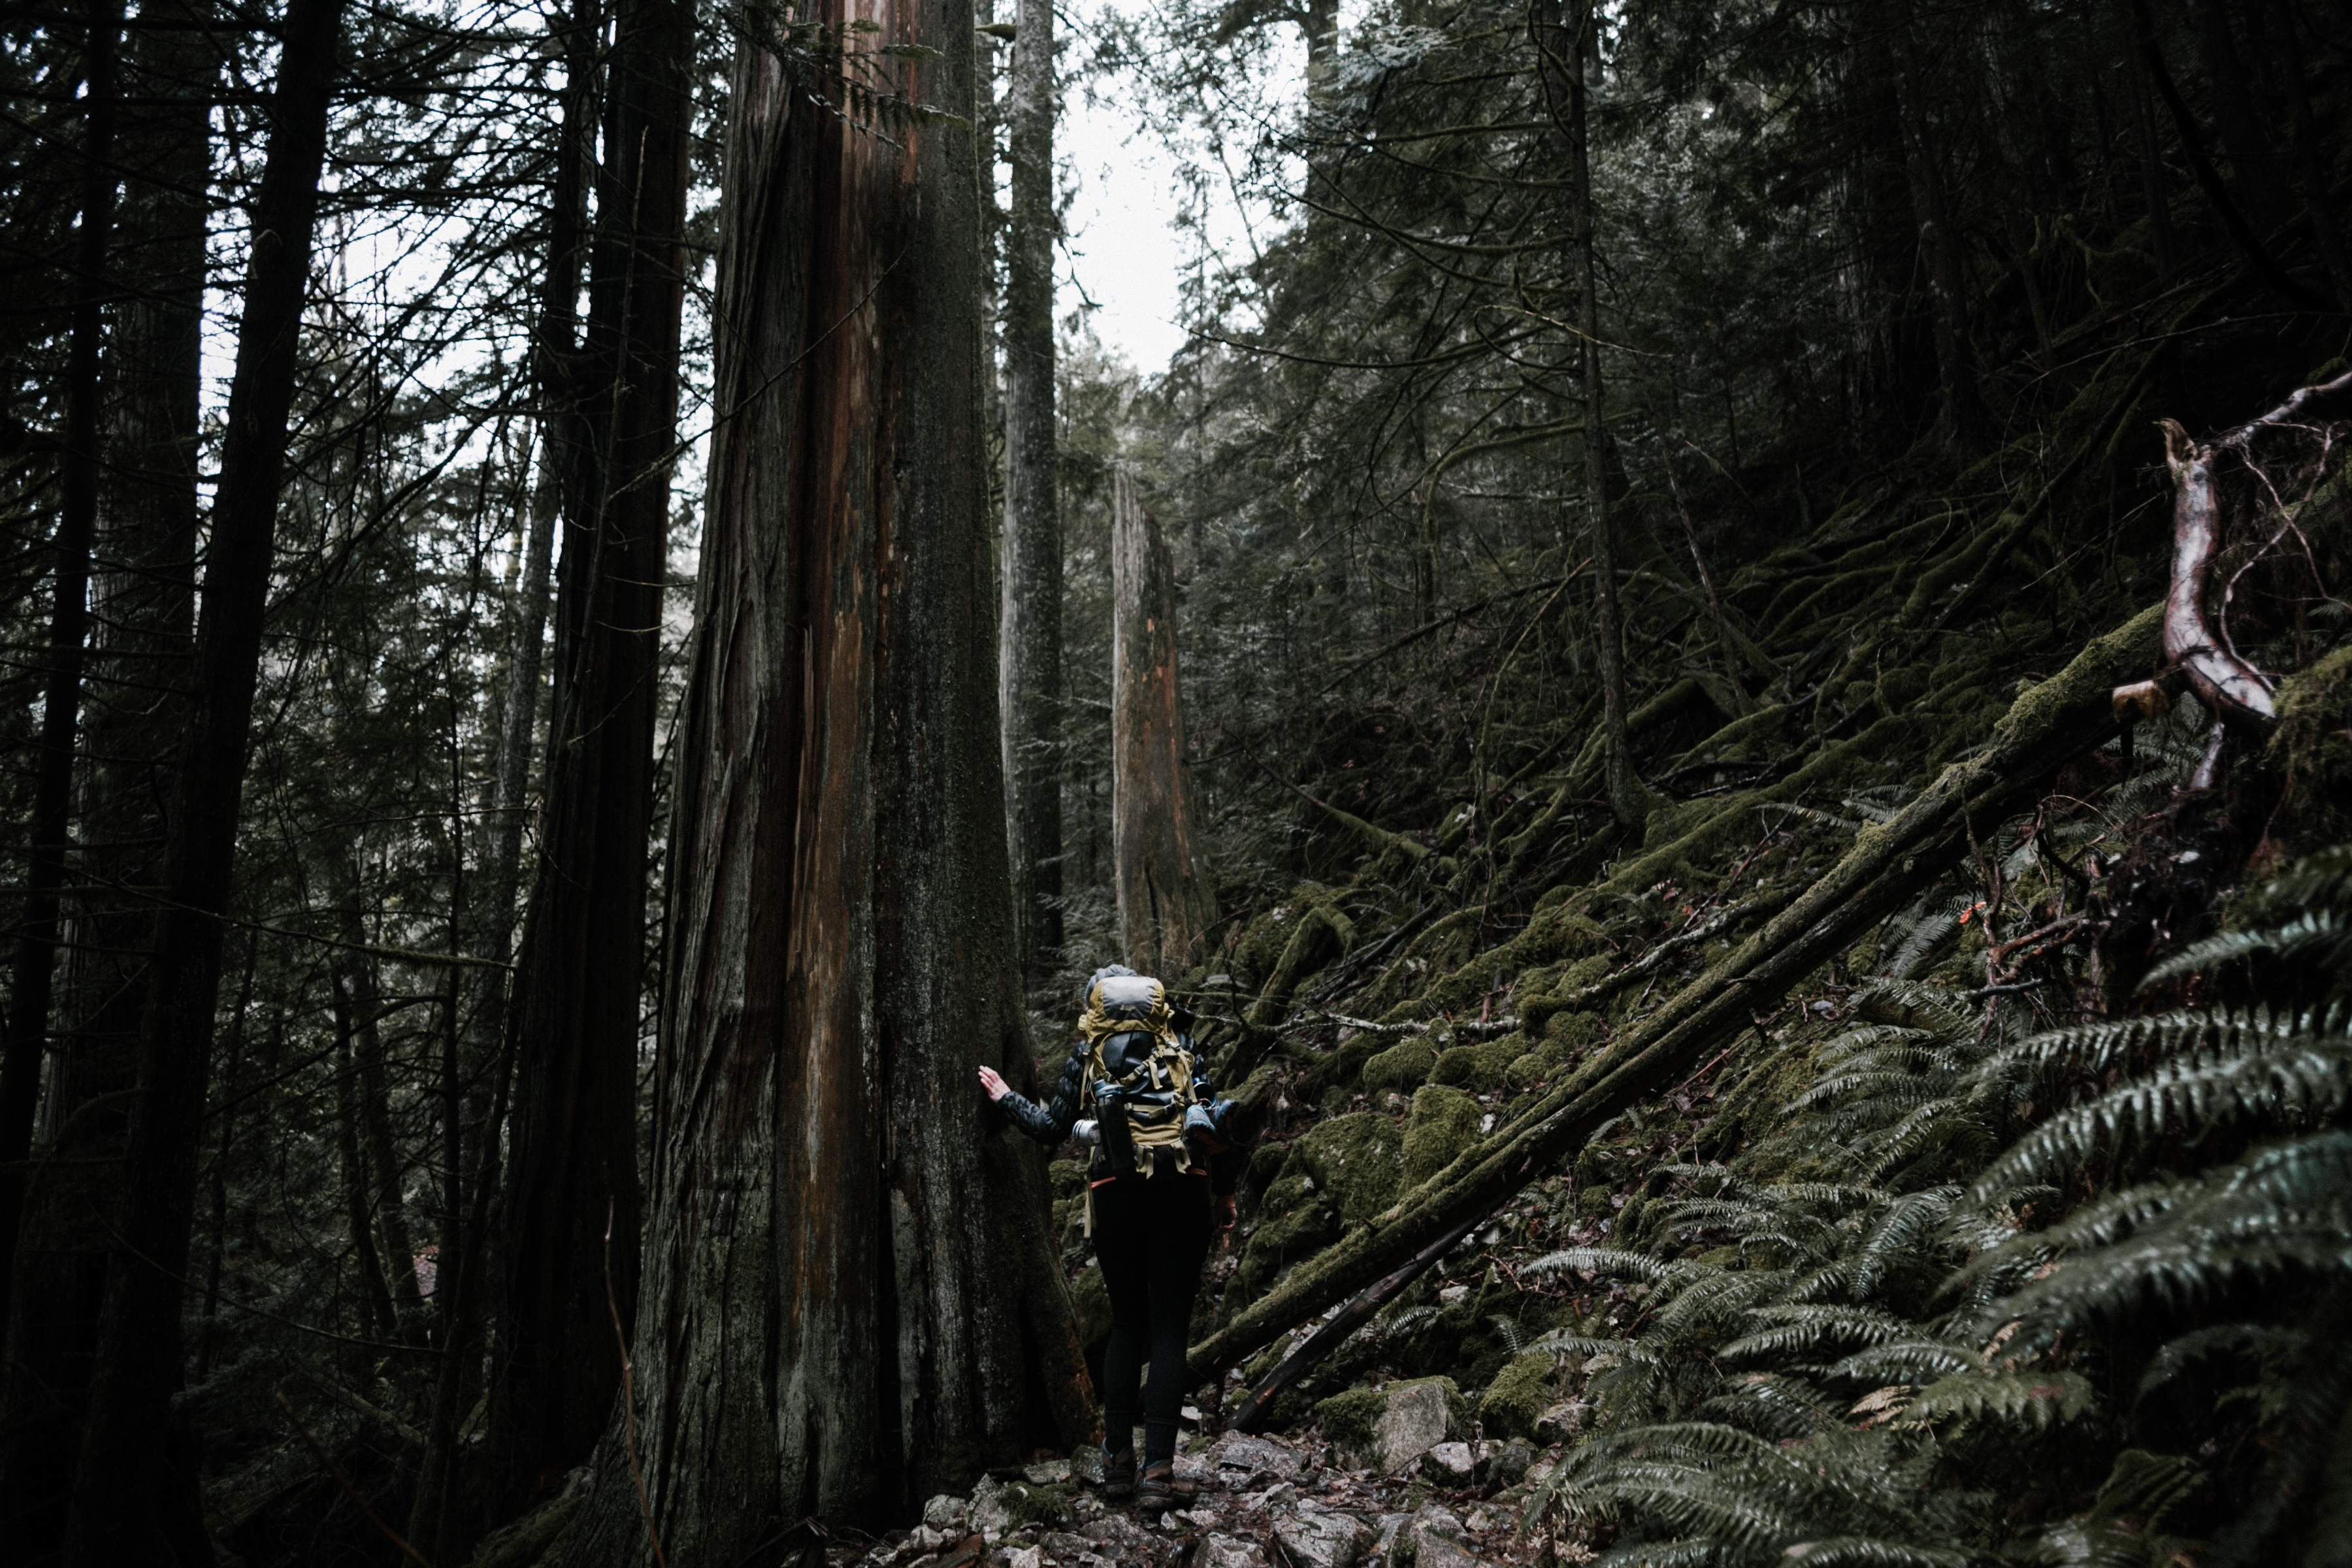
tree, nature, forest, wilderness, trail, jungle, rainforest, woodland, habitat, ecosystem, screenshot, old growth forest, natural environment